The Loves of Salammbo

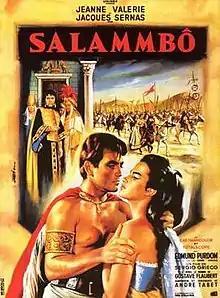

The Loves of Salammbo is a 1960 historical drama directed by Sergio Grieco. It is loosely based on the novel "Salammbô" by Gustave Flaubert.